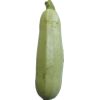
Label: Zucchini 1